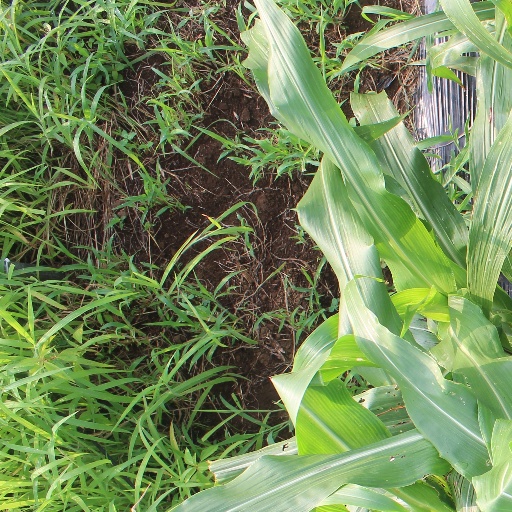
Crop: sorghum